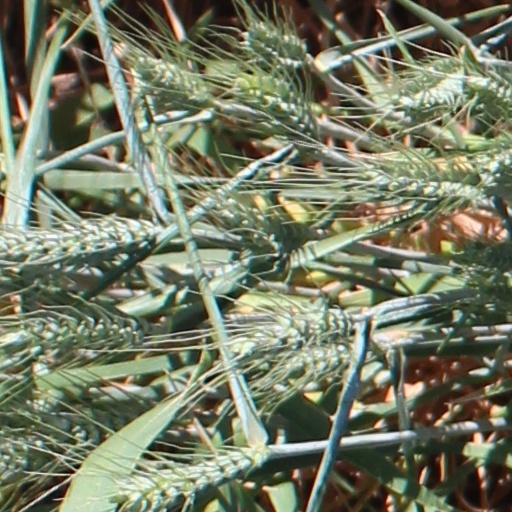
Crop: wheat